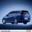
Label: automobile